Foreign policy of the Justin Trudeau government

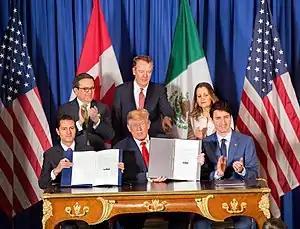
Mexican President Enrique Peña Nieto, U.S. President Donald Trump, and Prime Minister Justin Trudeau signed the 2018 CUSMA agreement.

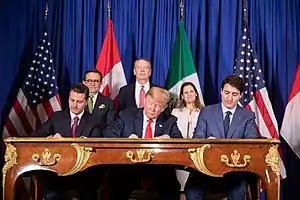
President Enrique Peña Nieto, President Donald Trump, and Prime Minister Justin Trudeau sign the new USMCA agreement during the 2018 G20 summit; November 2018.

In a March 2016 speech at the University of Ottawa, Stéphane Dion, Trudeau's first foreign affairs minister, used "responsible conviction" – a term syncretized from the work of German sociologist Max Weber – to describe the Trudeau government's foreign policy. Dion sought re-engagement with the world, including authoritarian regimes such as Russia and Iran and a focus on multilateralism, climate change, and the United Nations. Dion indicated that Canada would oppose capital punishment for Canadians imprisoned abroad and would change its contribution to the fight against the Islamic State of Iraq and the Levant from providing airstrikes to providing special forces trainers. Dion also tied the concept of responsible conviction to continuing some policies of the previous Stephen Harper government in a modified manner, such as continuing its maternal and newborn health initiative but with new funding for abortion and family planning. He also justified continuing a $15 billion sale of light armored vehicles to Saudi Arabia despite its human rights abuses to protect Canadian jobs and preserve Canada's credibility in signing major international deals, but committed to reassessing the rules on Canadian export permits so that future deals would conform to Canadian interests such as human rights promotion. Dion ended his speech by rejecting the concept of Canada as an honest broker, because that term had become too associated with moral relativism and lack of conviction, instead saying that Canada had to be "a fair-minded and determined peace builder".